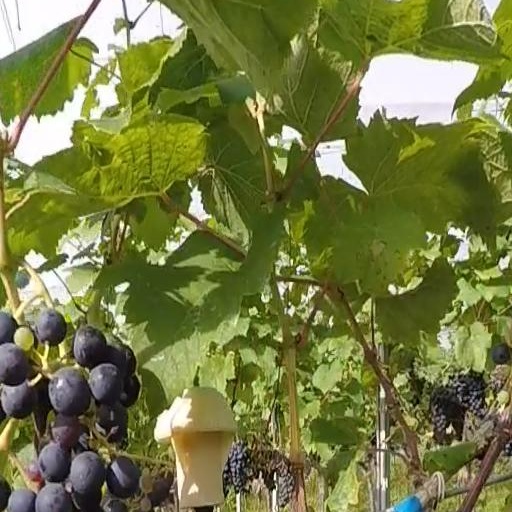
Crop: grape